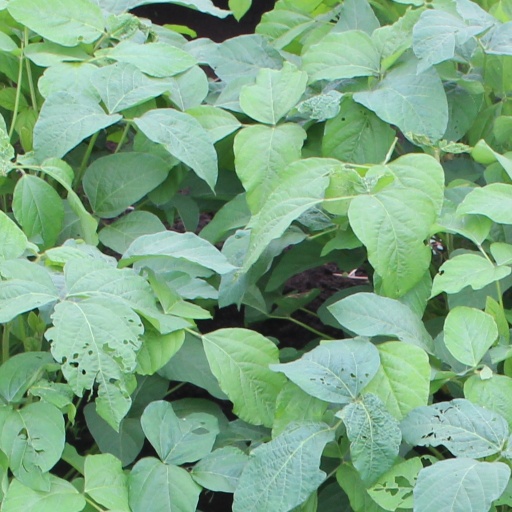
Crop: soybean